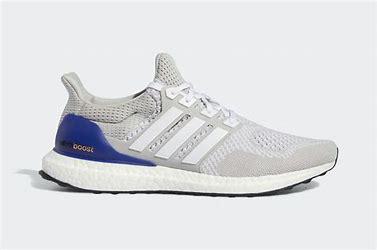
Brand: Adidas
Model: Ultraboost 1